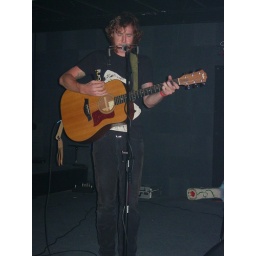
My little brother Jonathan Terrell rocks West End bar in Longview, TX